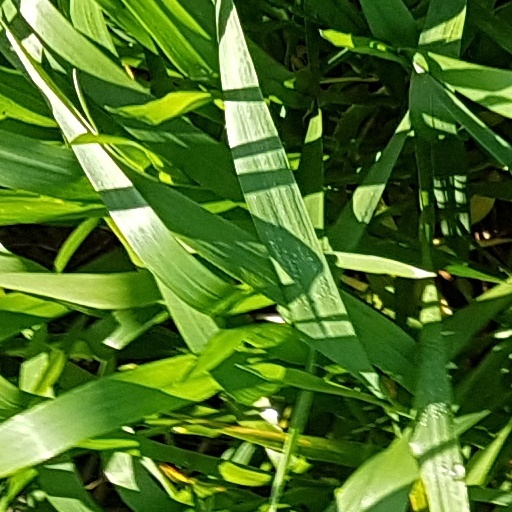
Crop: wheat